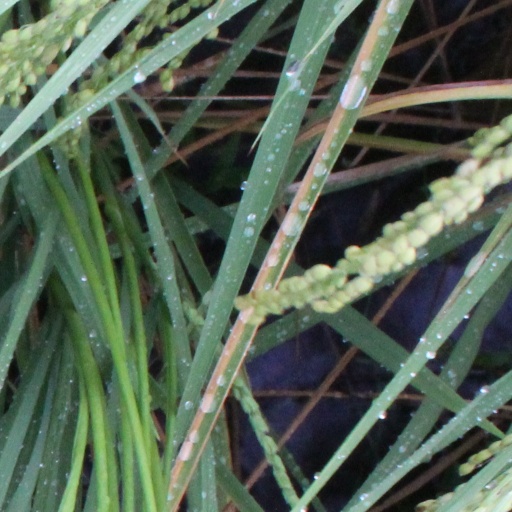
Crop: rice